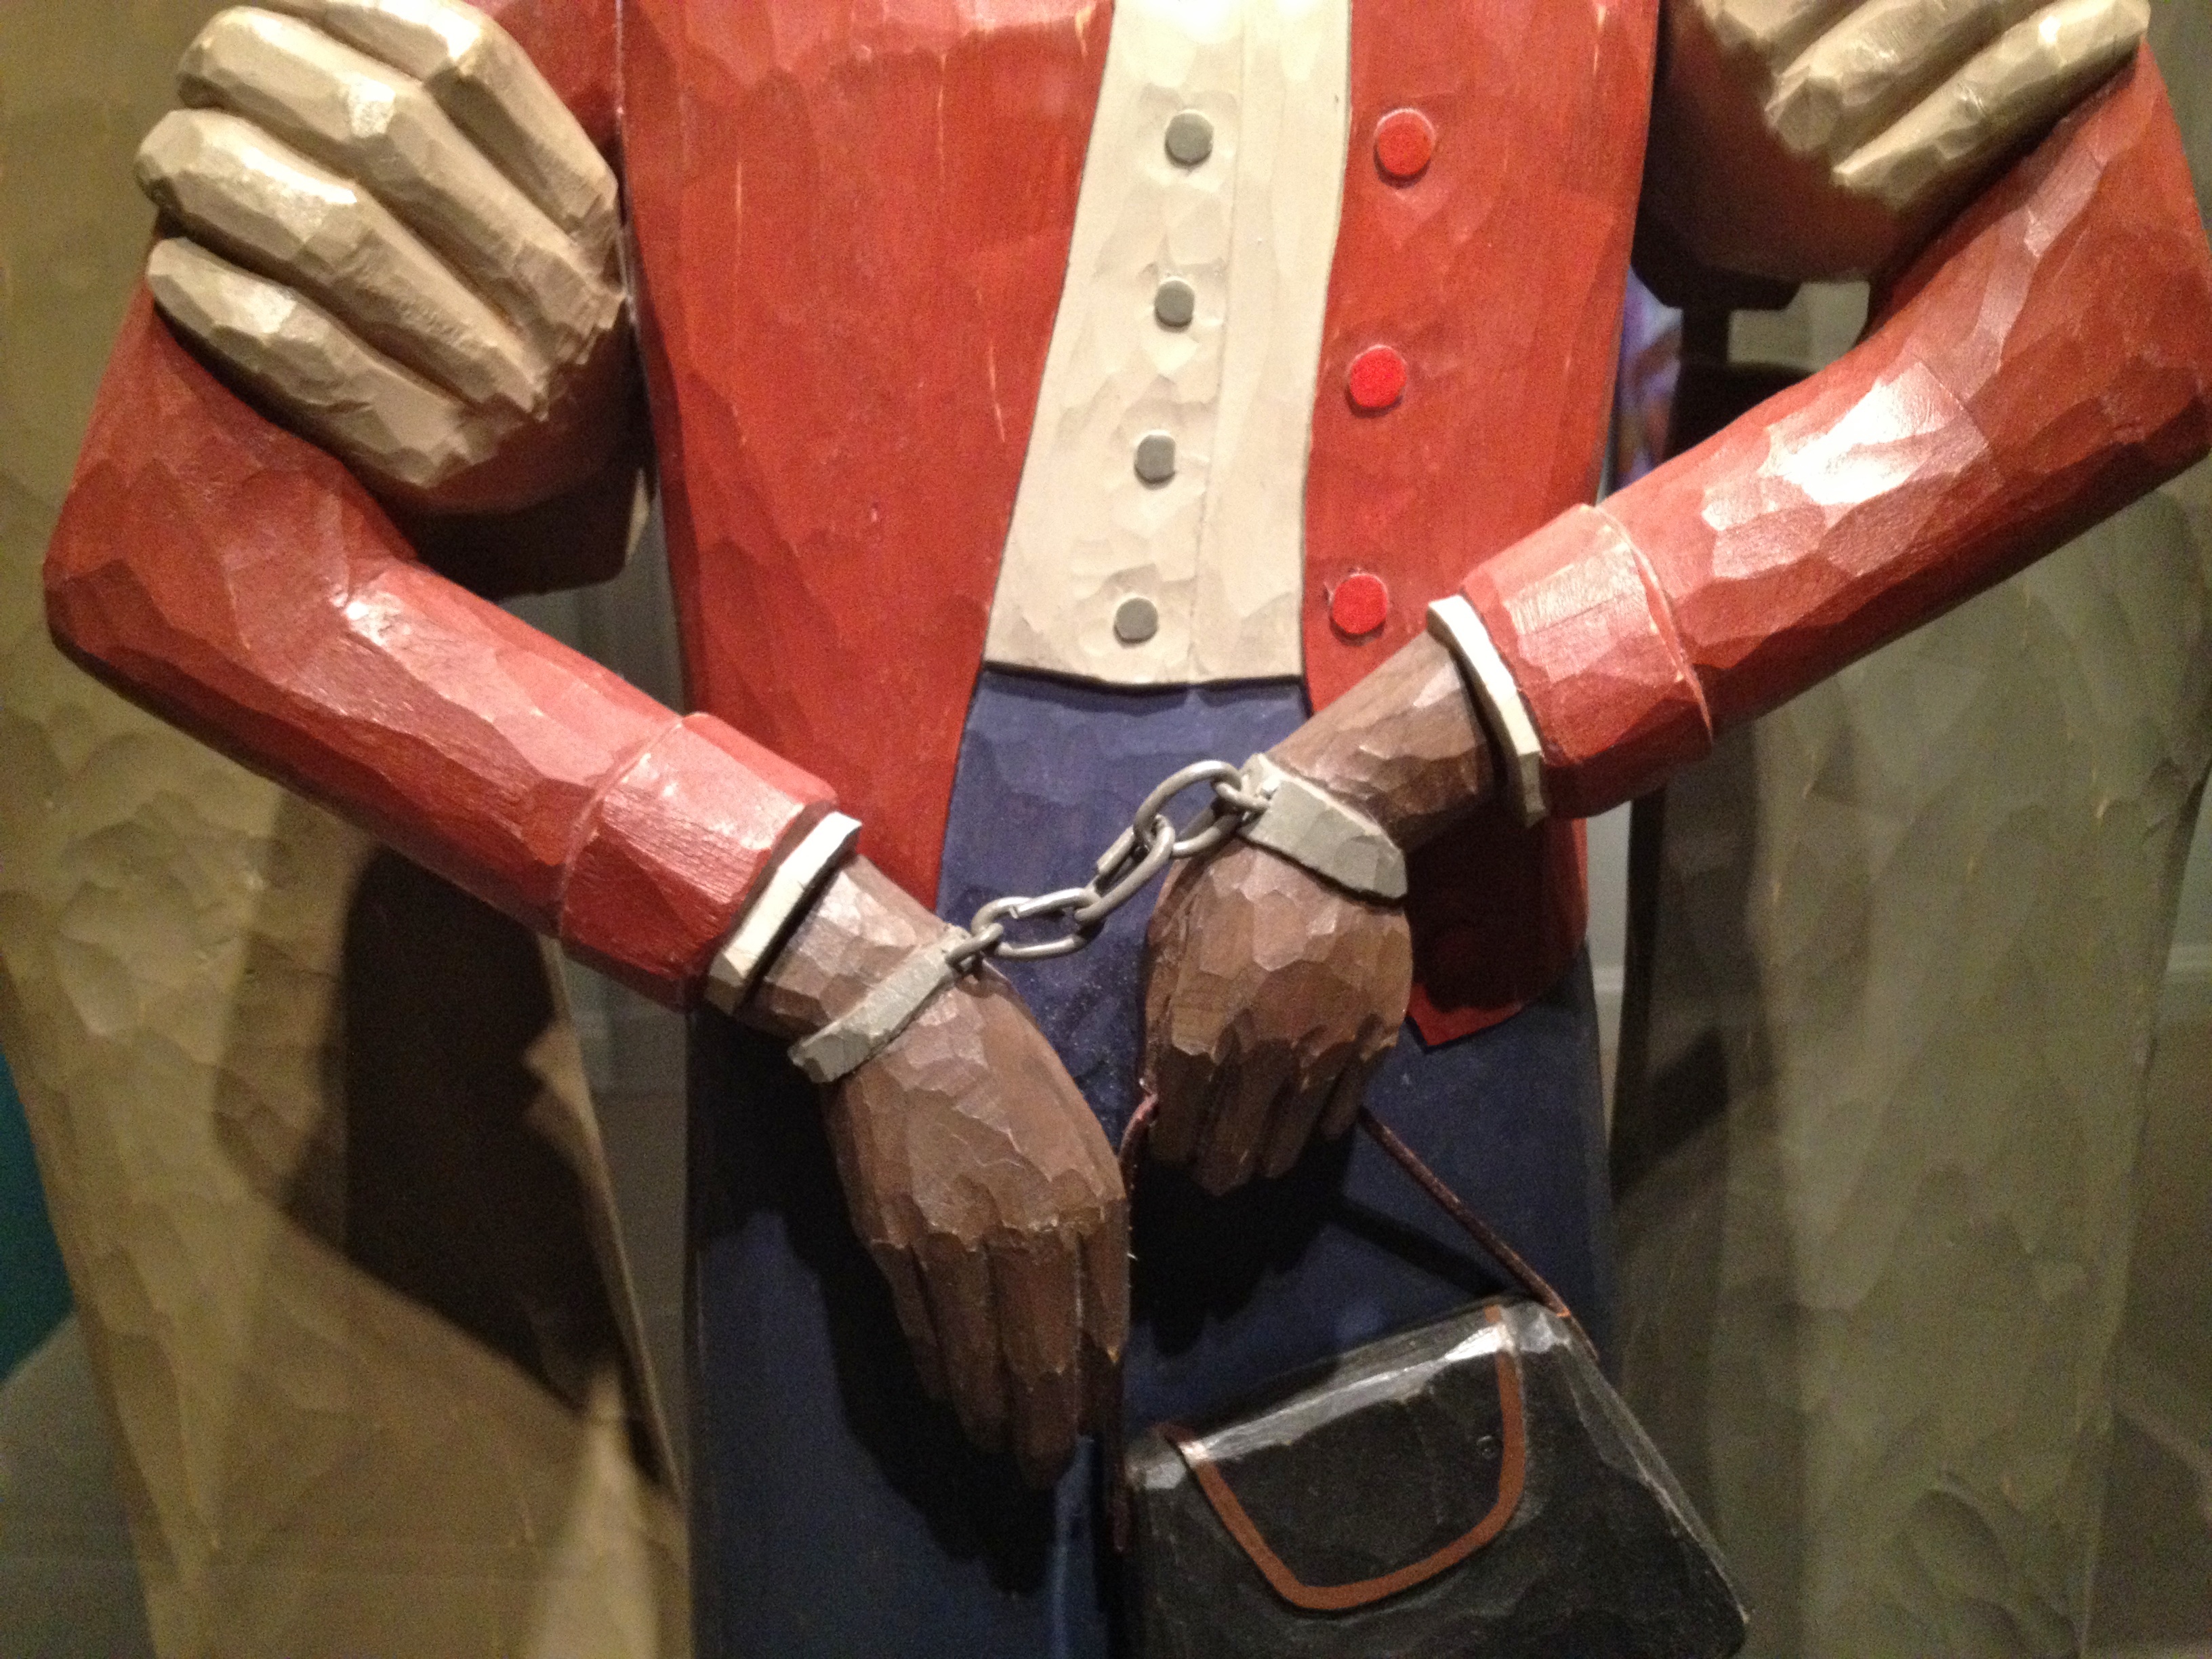
arm, weapon, cold weapon